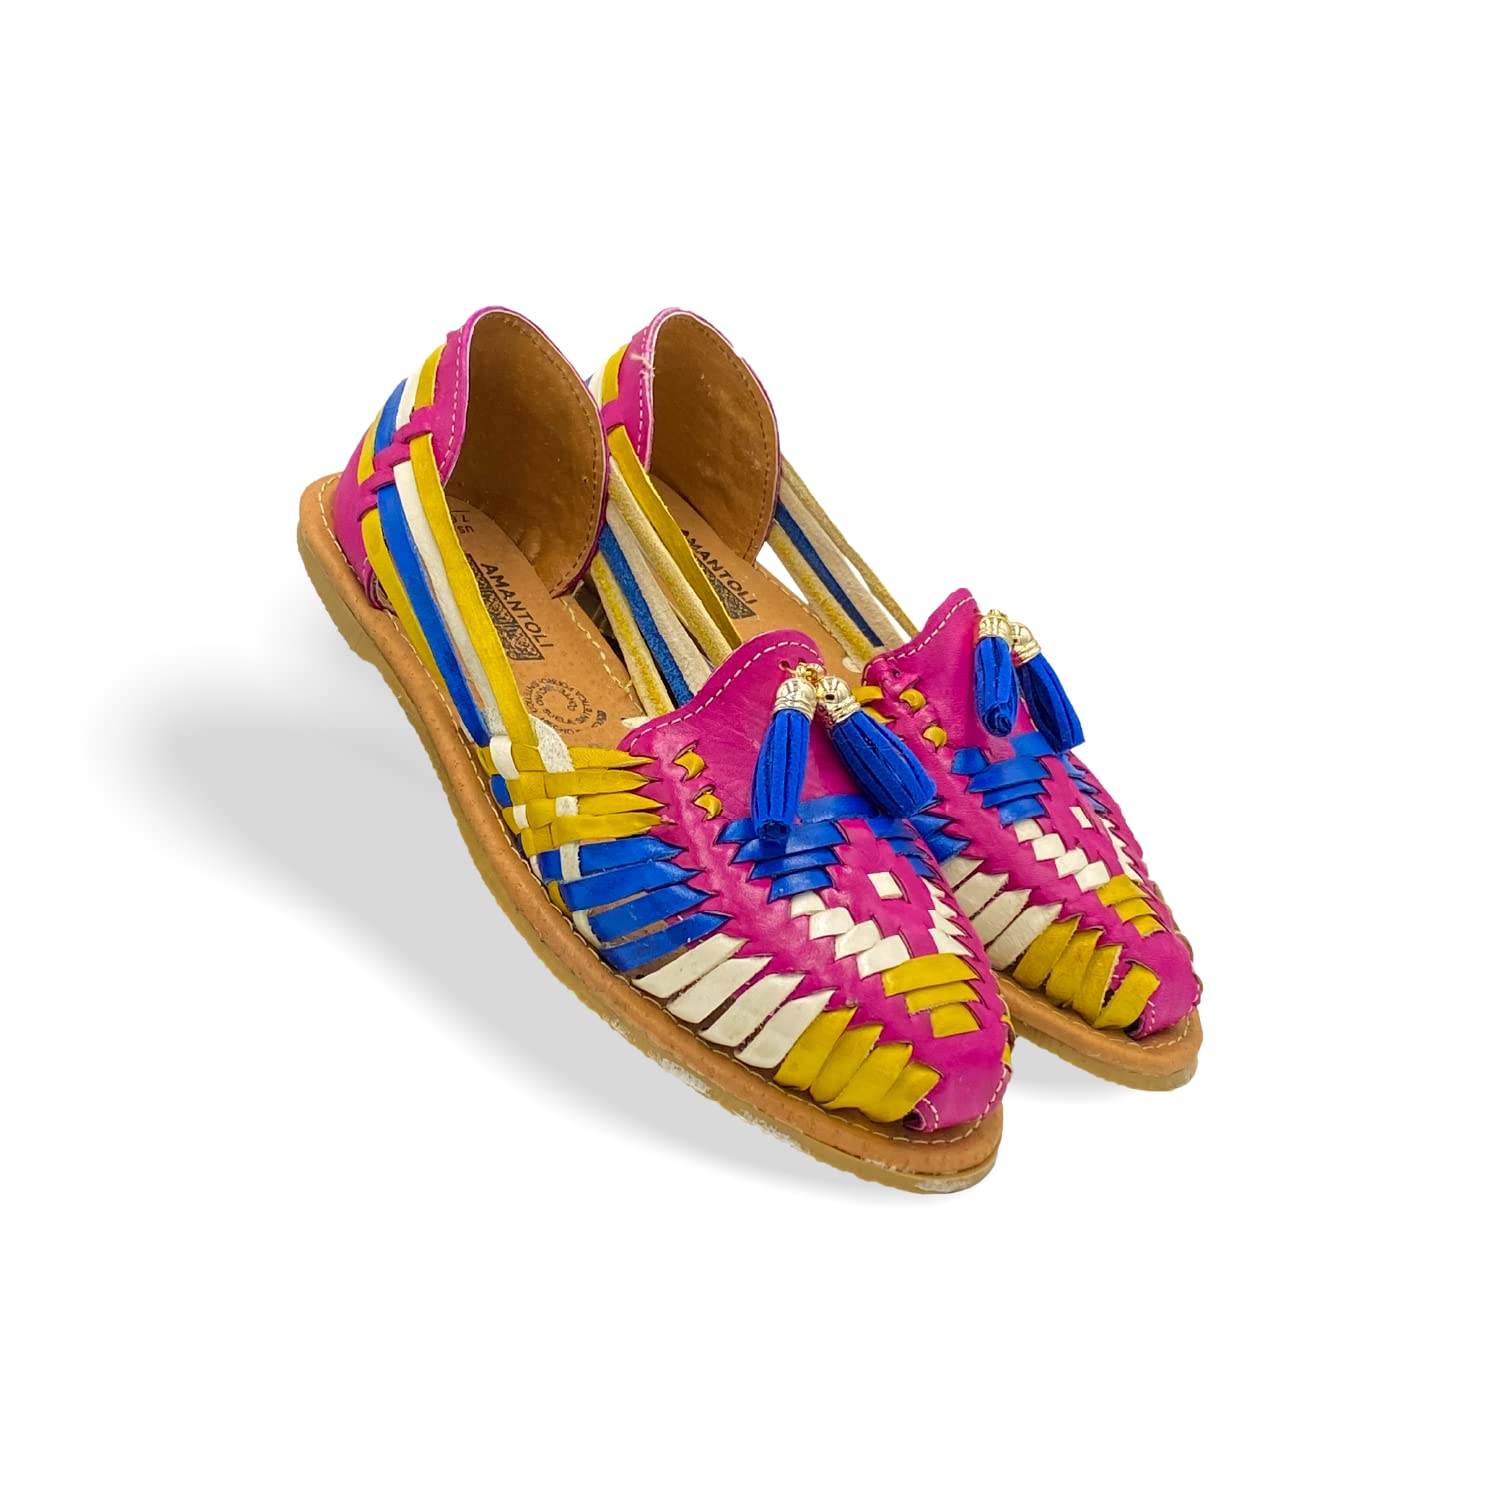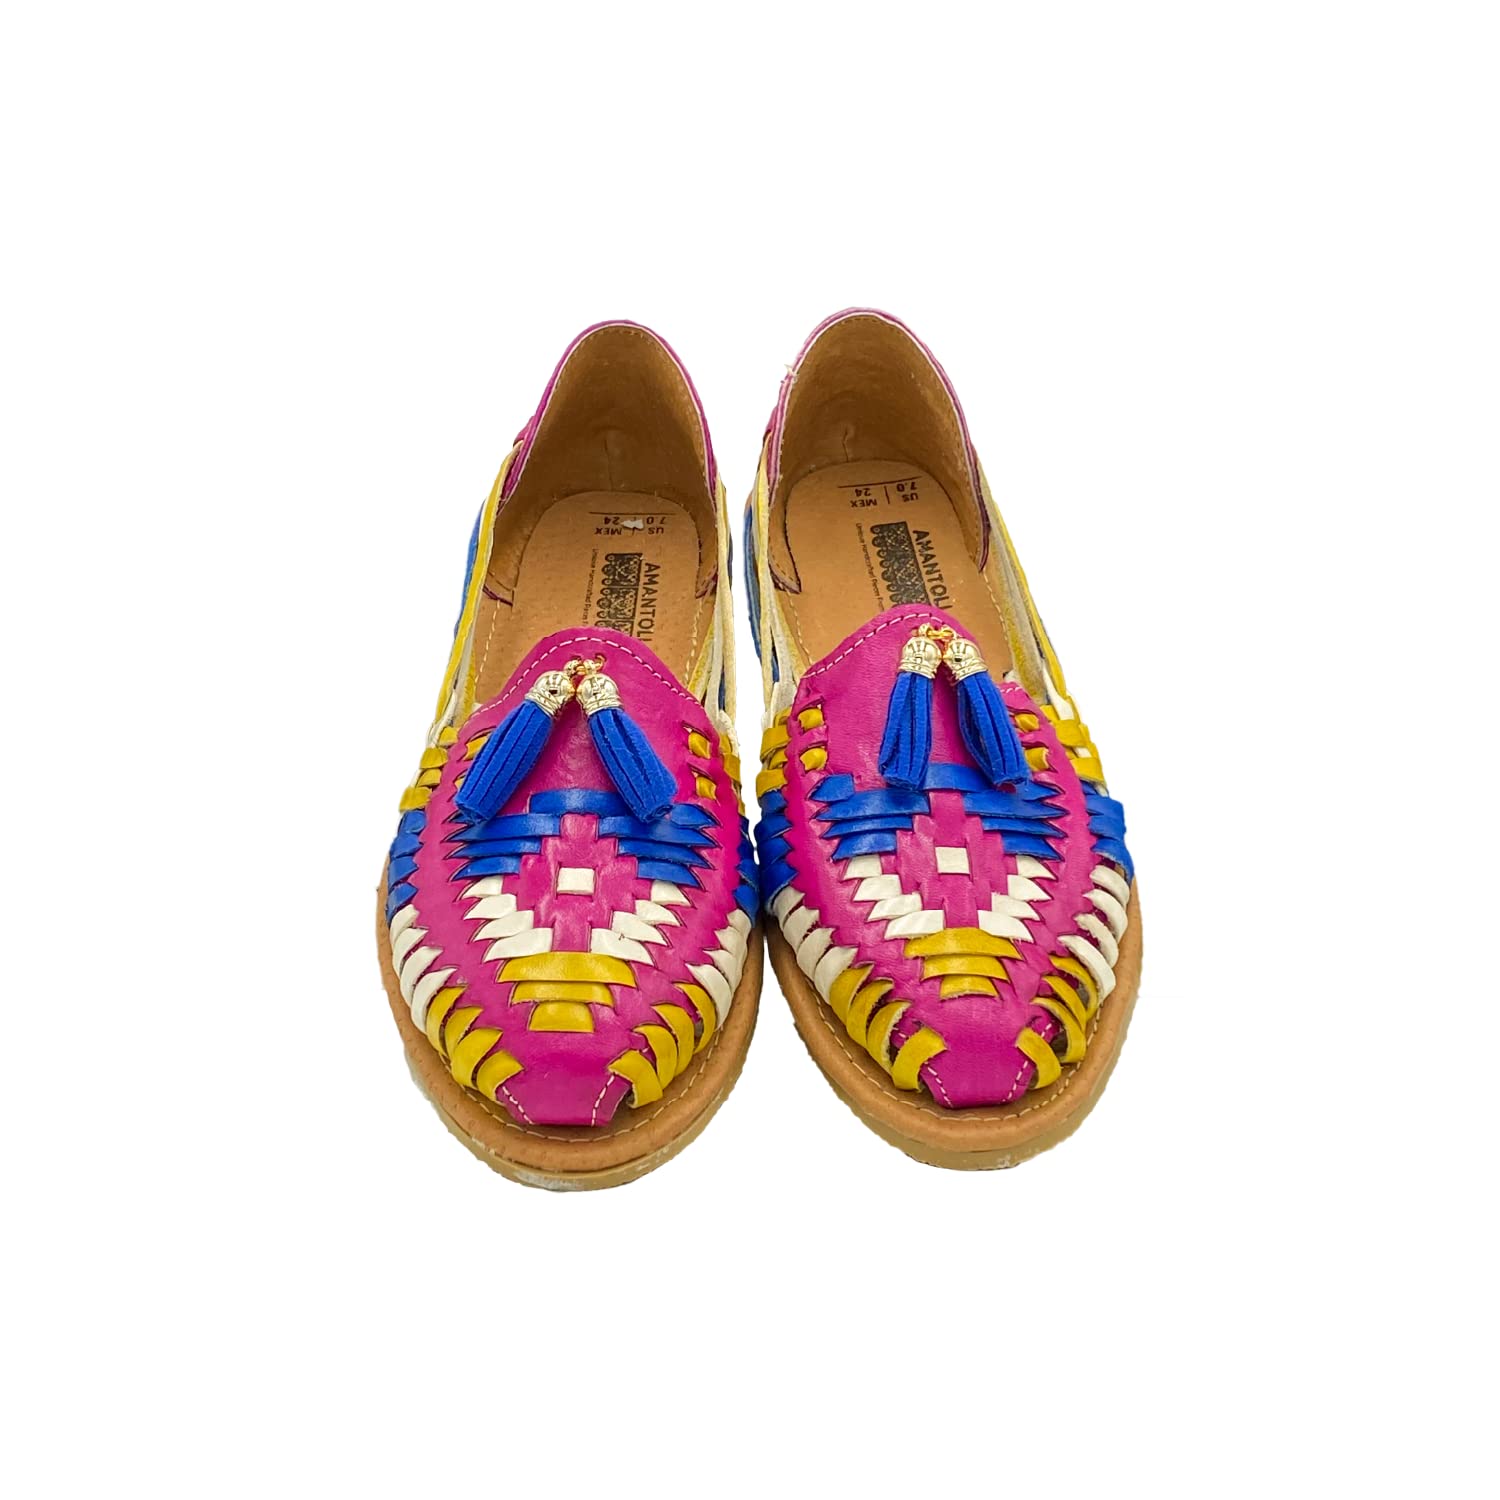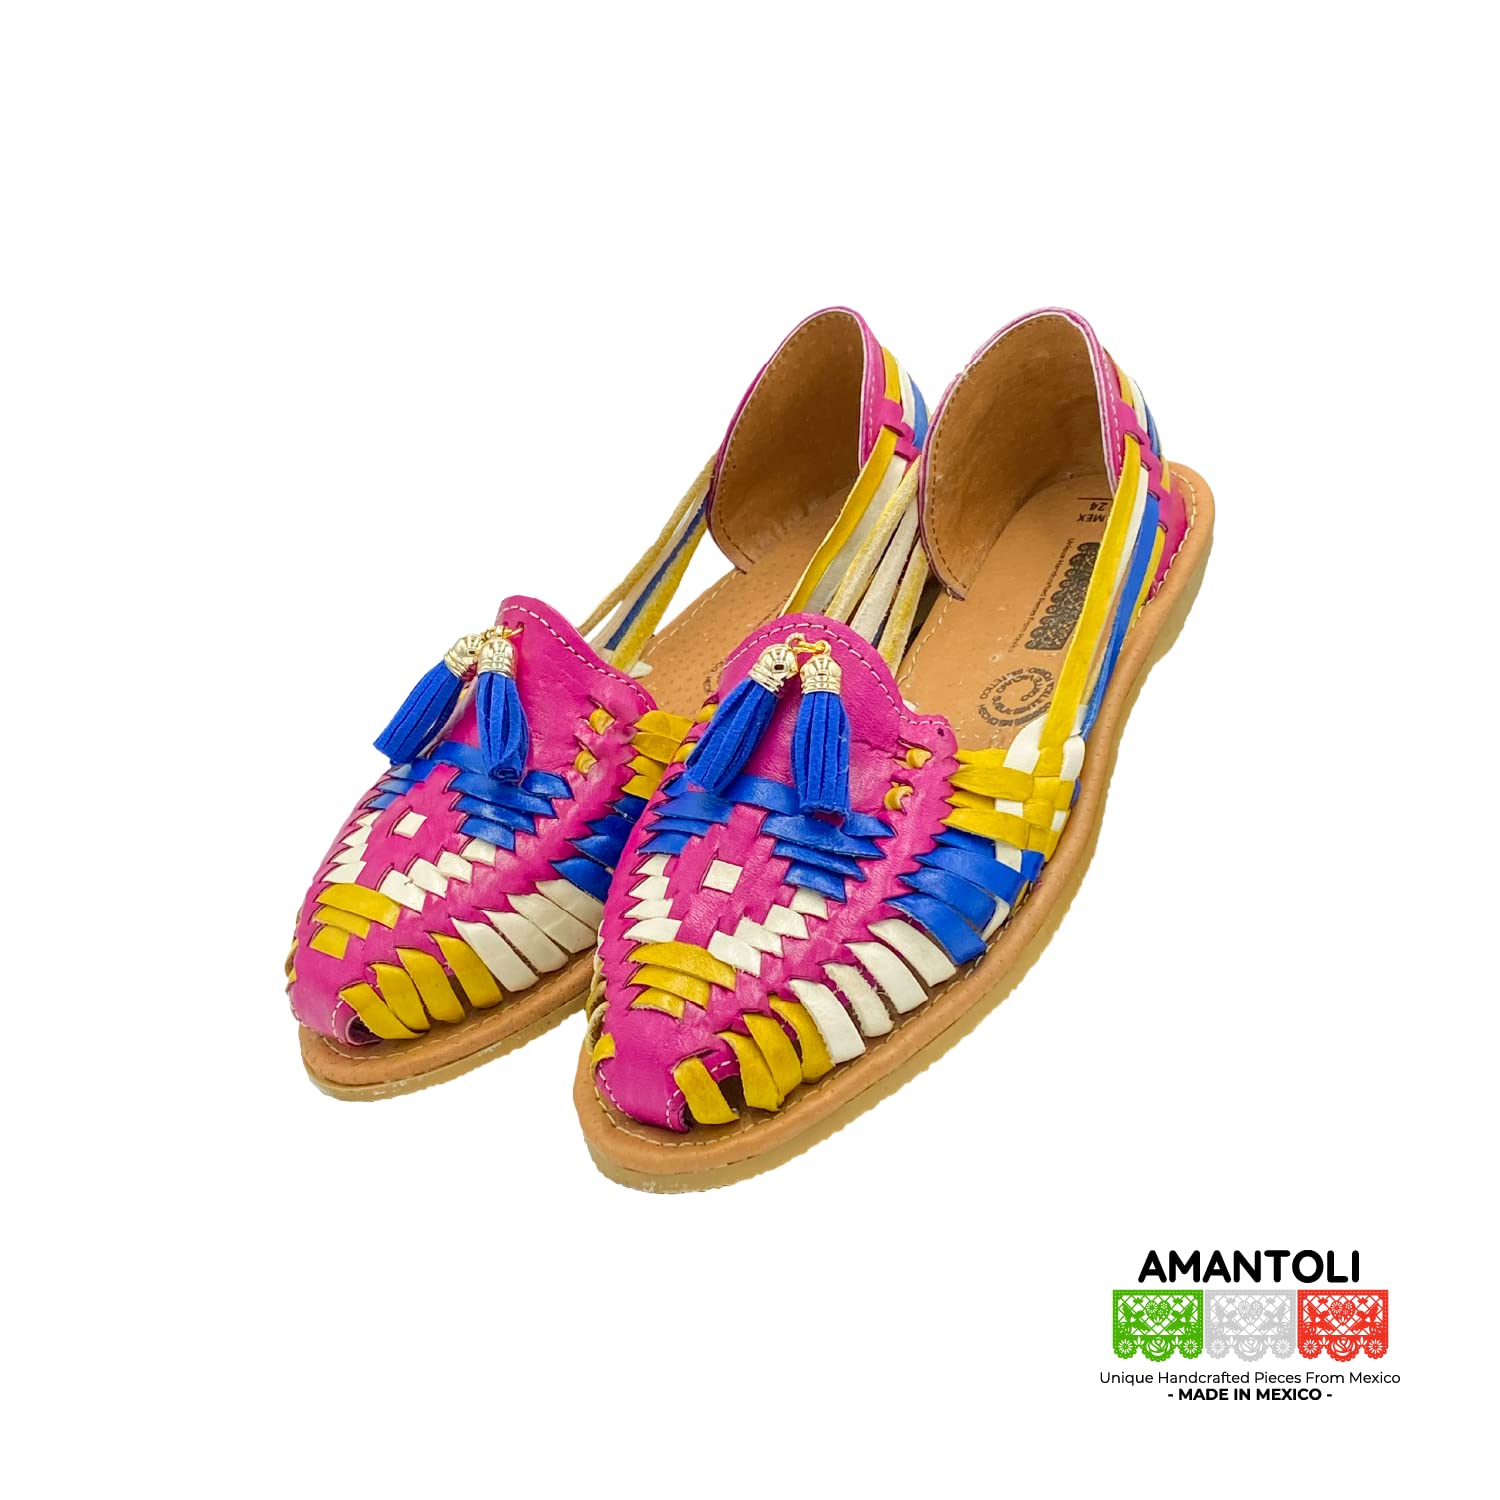
Amantoli Ixtapa Model - Women 100% Artisan Hand Made Mexican Leather Hipster Brown Colorful Closed Toe Sandal Huarache Artesanal - Hecho a Mano Handcrafted in Mexico (US 8)
Category: Handmade
An artisan takes approximately 3 hours to make a pair of huaraches, taking care of even the smallest detail in order to bring to you the best products made in Mexico, from the world capital of Huarache in Michoacán. Each pair of huaraches is unique and reminds us of our Mexico, along with all our traditions and how proud we are of them.
Features: Handmade Mexican Sandal Handcrafted from leather made in Sahuayo Michoacan Mexico | The Amantoli Artisanal Mexican huarache, an extraordinary shoe, Cataloged as bohemian, ethnic and even rebellious; | Our Amantoli Sandals are a flat leather sandal that is mainly characterized by a unique braid work in the world, made from a single, very long strip of leather, which supports the foot with complicated and beautiful fabrics on a sole. | An artisan takes approximately 3 hours to make a pair of huaraches, taking care of even the smallest detail in order to bring to you the best products made in Mexico, from the world capital of Huarache in Michoacán. Each pair of huaraches is unique and reminds us of our Mexico, along with all our traditions and how proud we are of them. | Our Amantoli Sandals - They are the best quality that can be found in huaraches. They are completely handmade, making them totally unique in style.